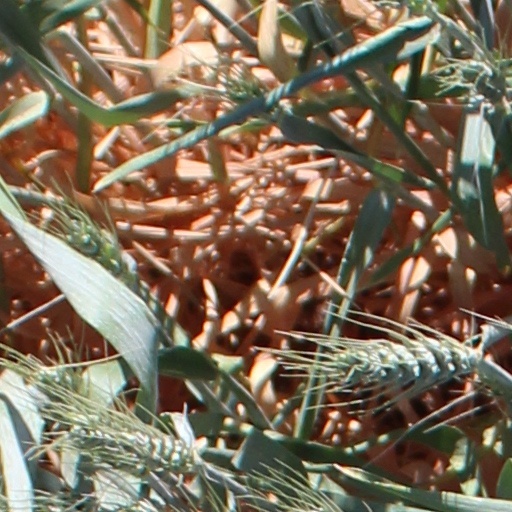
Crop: wheat